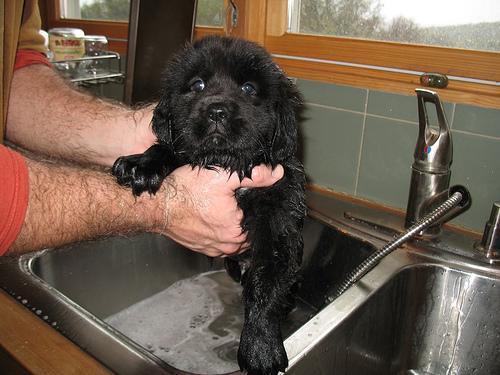
Tibetan_mastiff